The Day the Earth Stopped

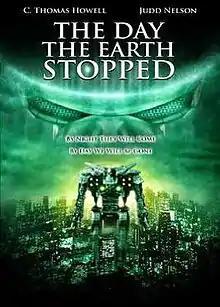
"The Day the Earth Stopped" DVD cover

The Day the Earth Stopped is a 2008 American direct-to-DVD science fiction action horror film produced by independent studio The Asylum, directed by and starring C. Thomas Howell.